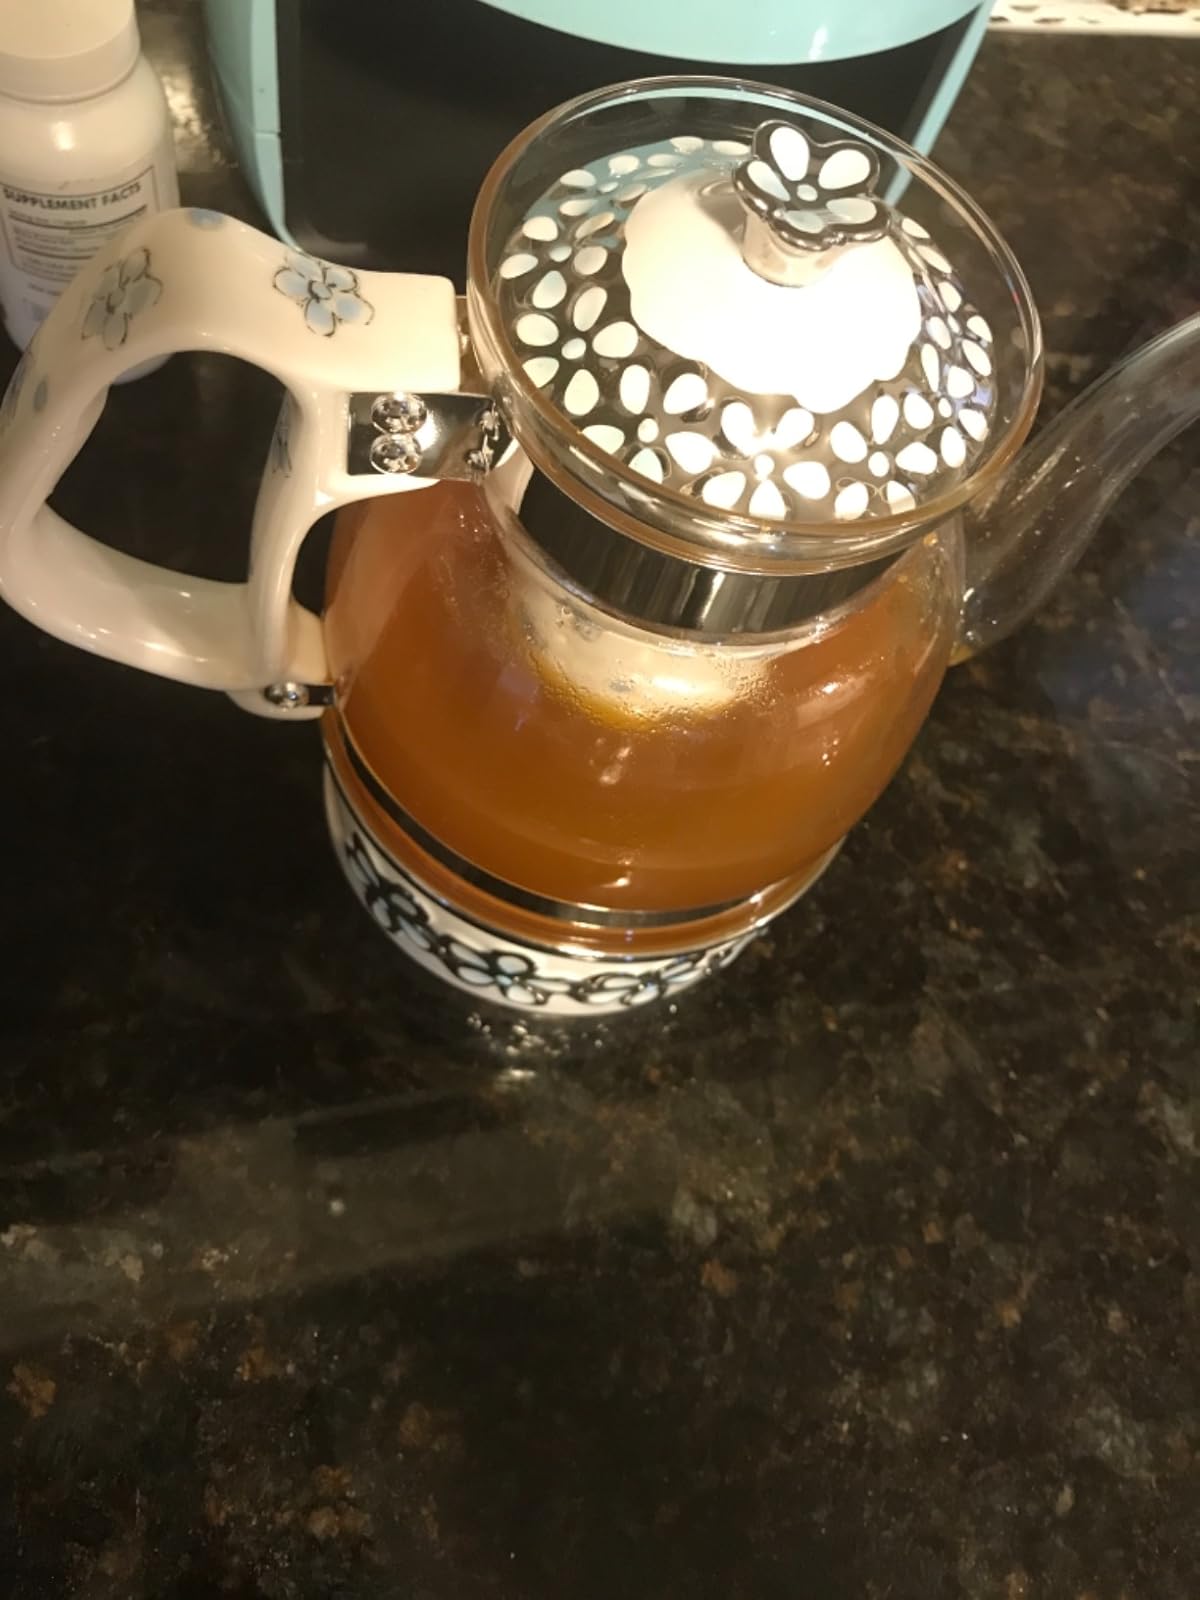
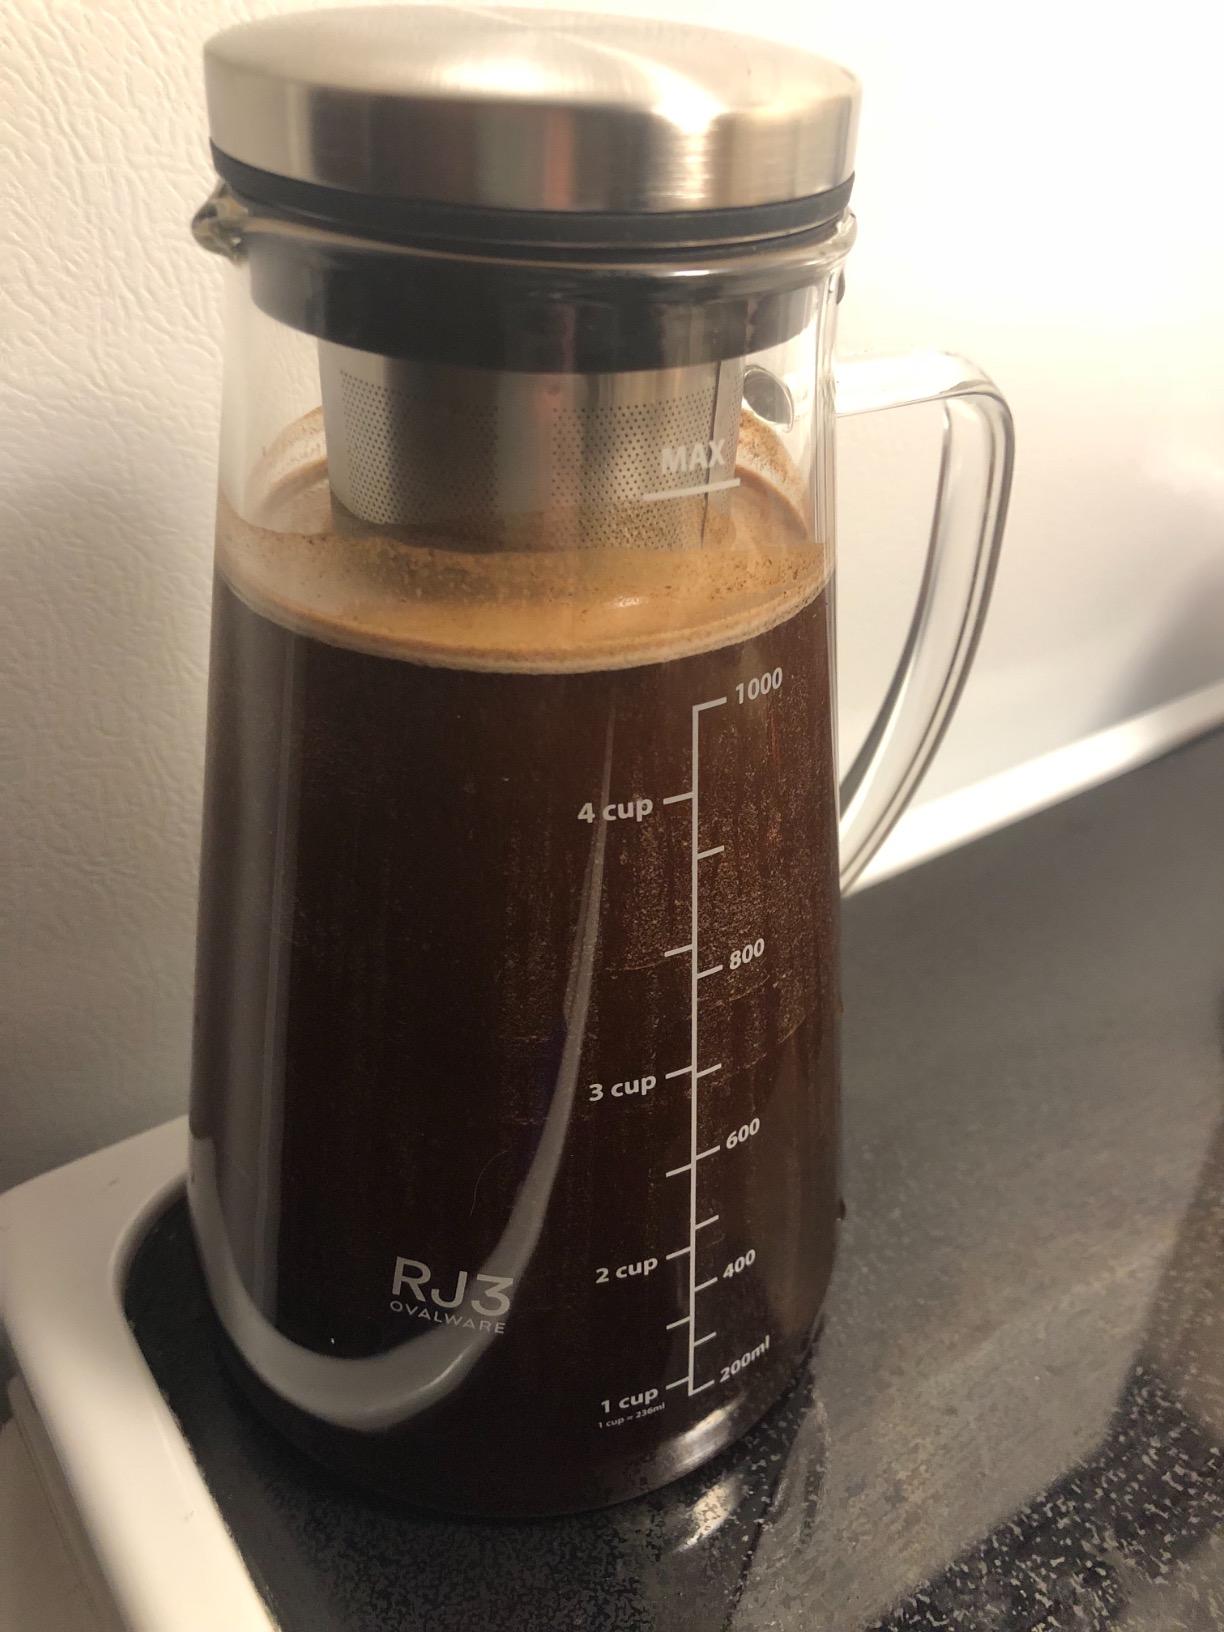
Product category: items_tea
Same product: no